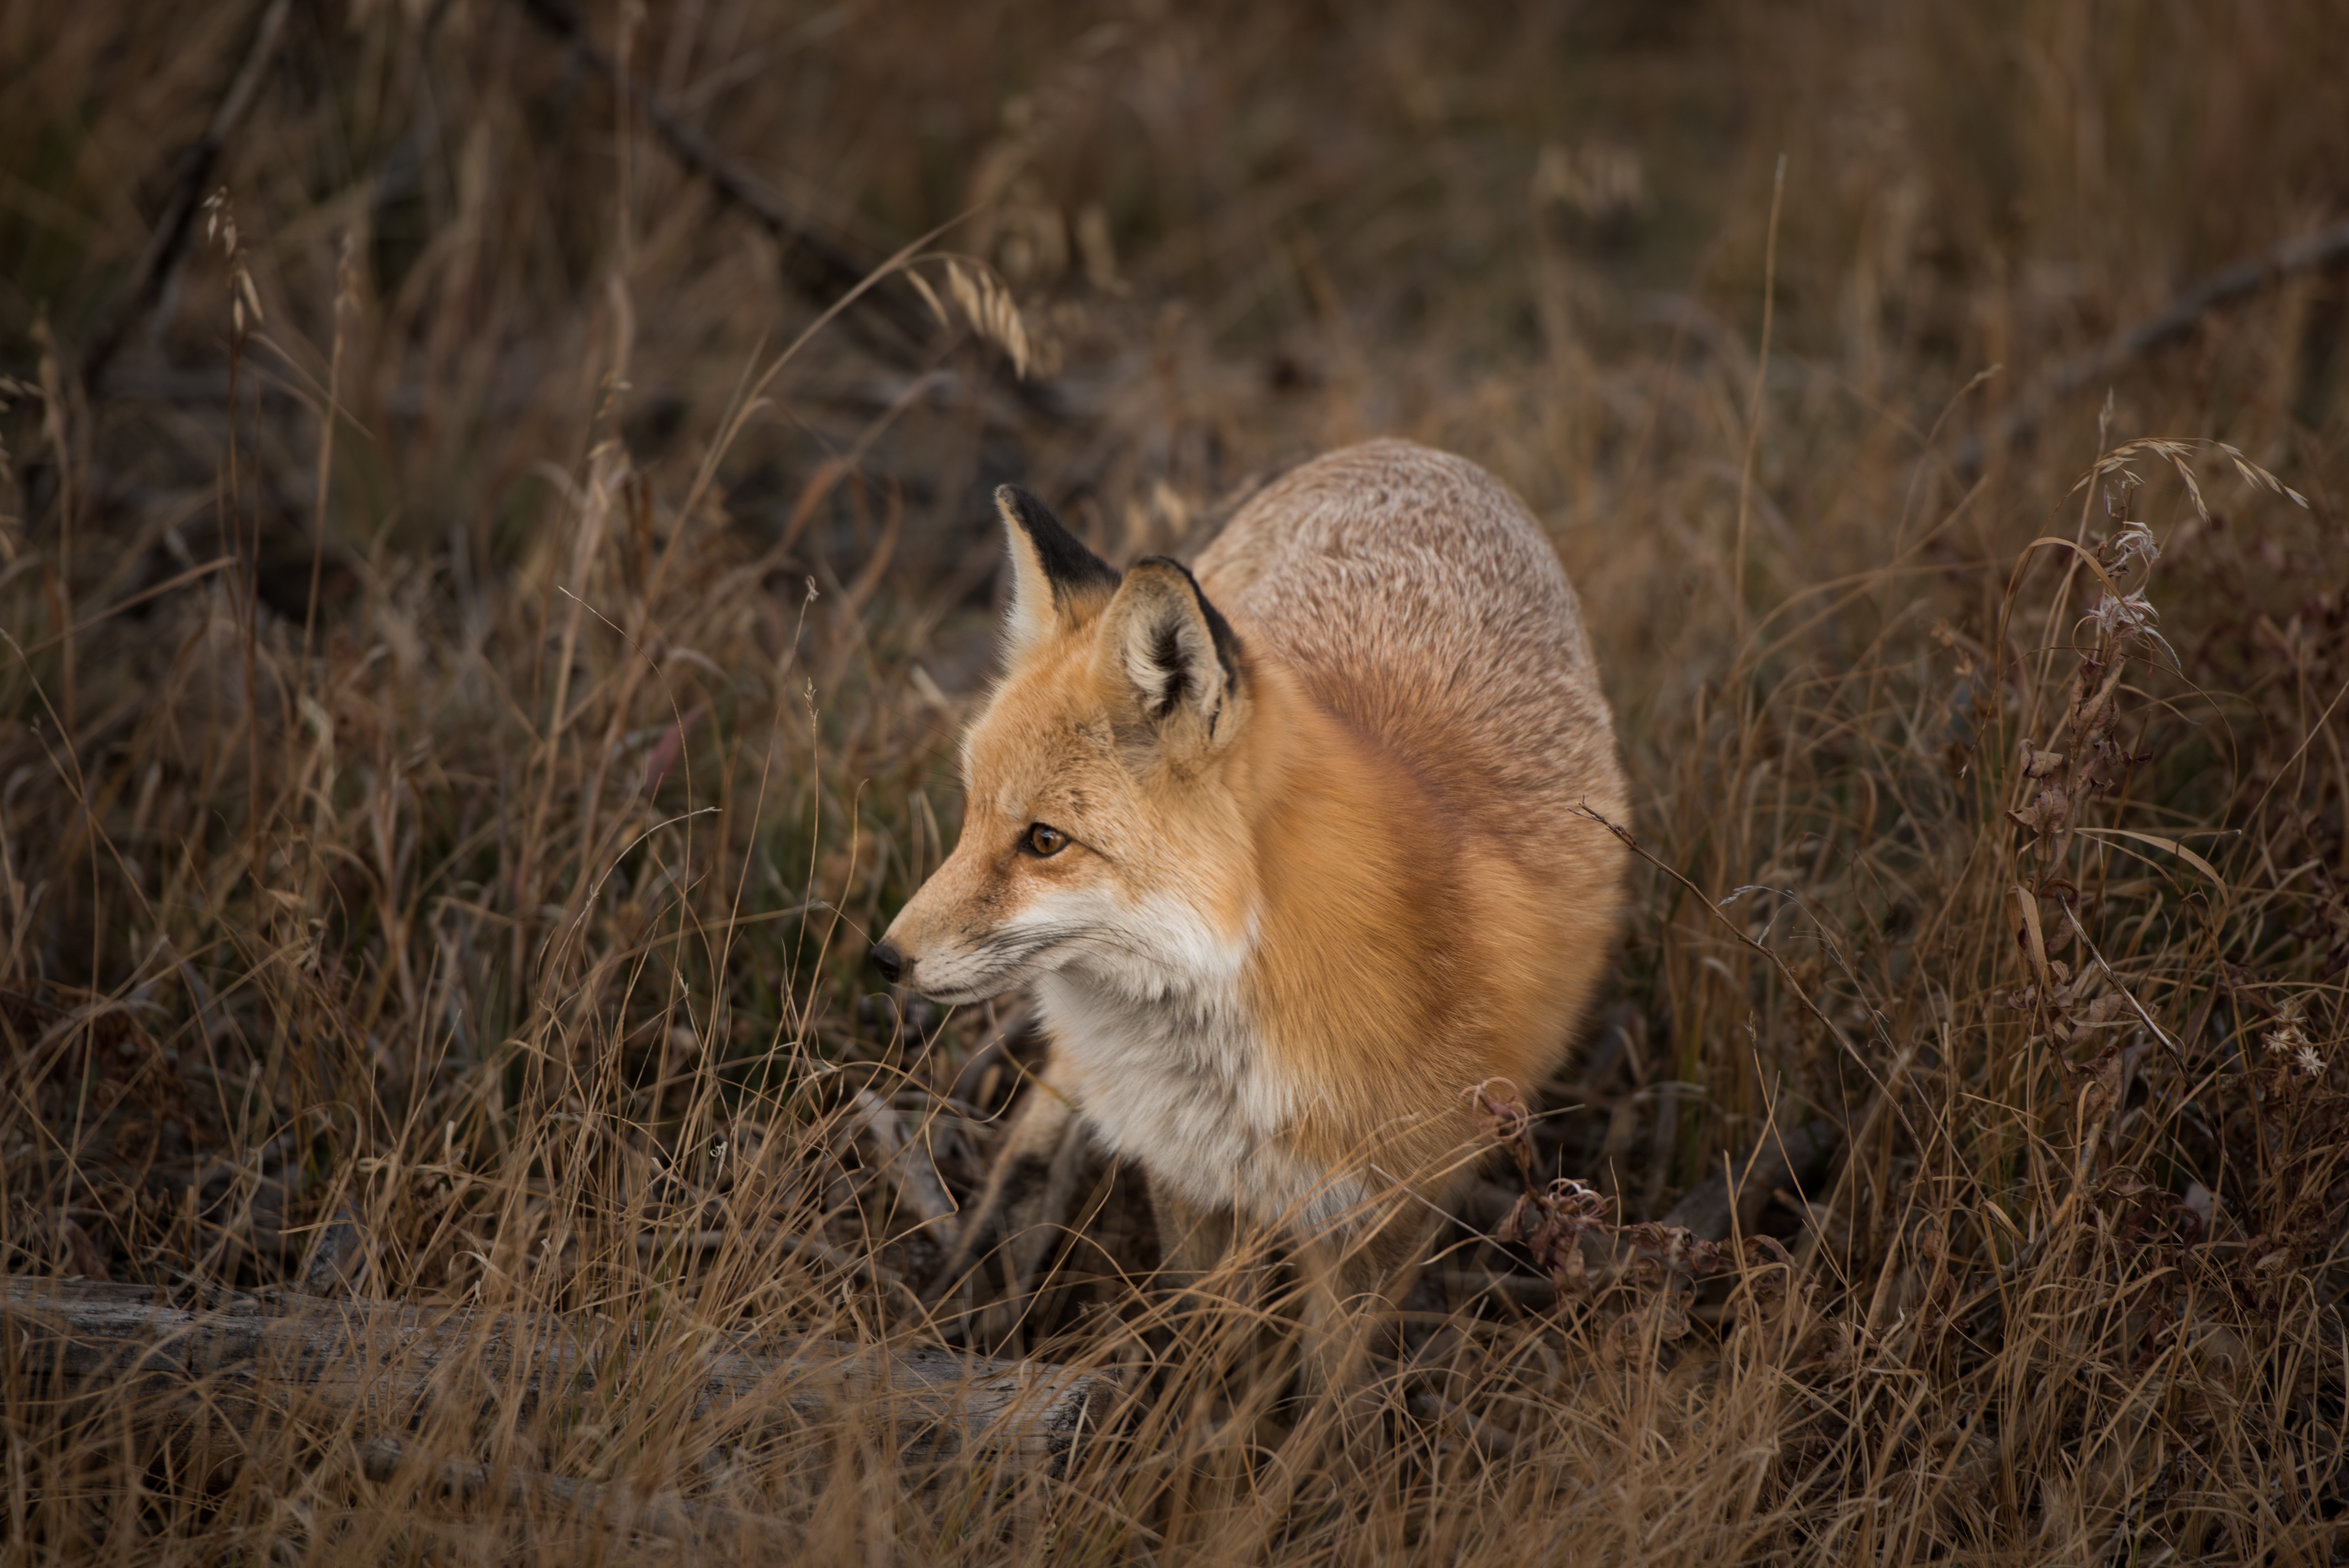
nature, prairie, animal, wildlife, mammal, fox, fauna, red fox, vertebrate, jackal, dog like mammal, kit fox, dhole